The McLaughlin Group

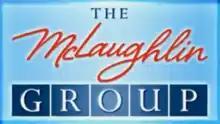
Title card for "The McLaughlin Group" introduced in September 2019

The McLaughlin Group was a syndicated half-hour weekly public affairs talk show television program in the United States, hosted by John McLaughlin from 1982 until his death in 2016. Prompted by the host, the group of four pundits discussed current political issues in a round table format. A revival reuniting the regular panelists aired intermittently between 2018 and 2020.